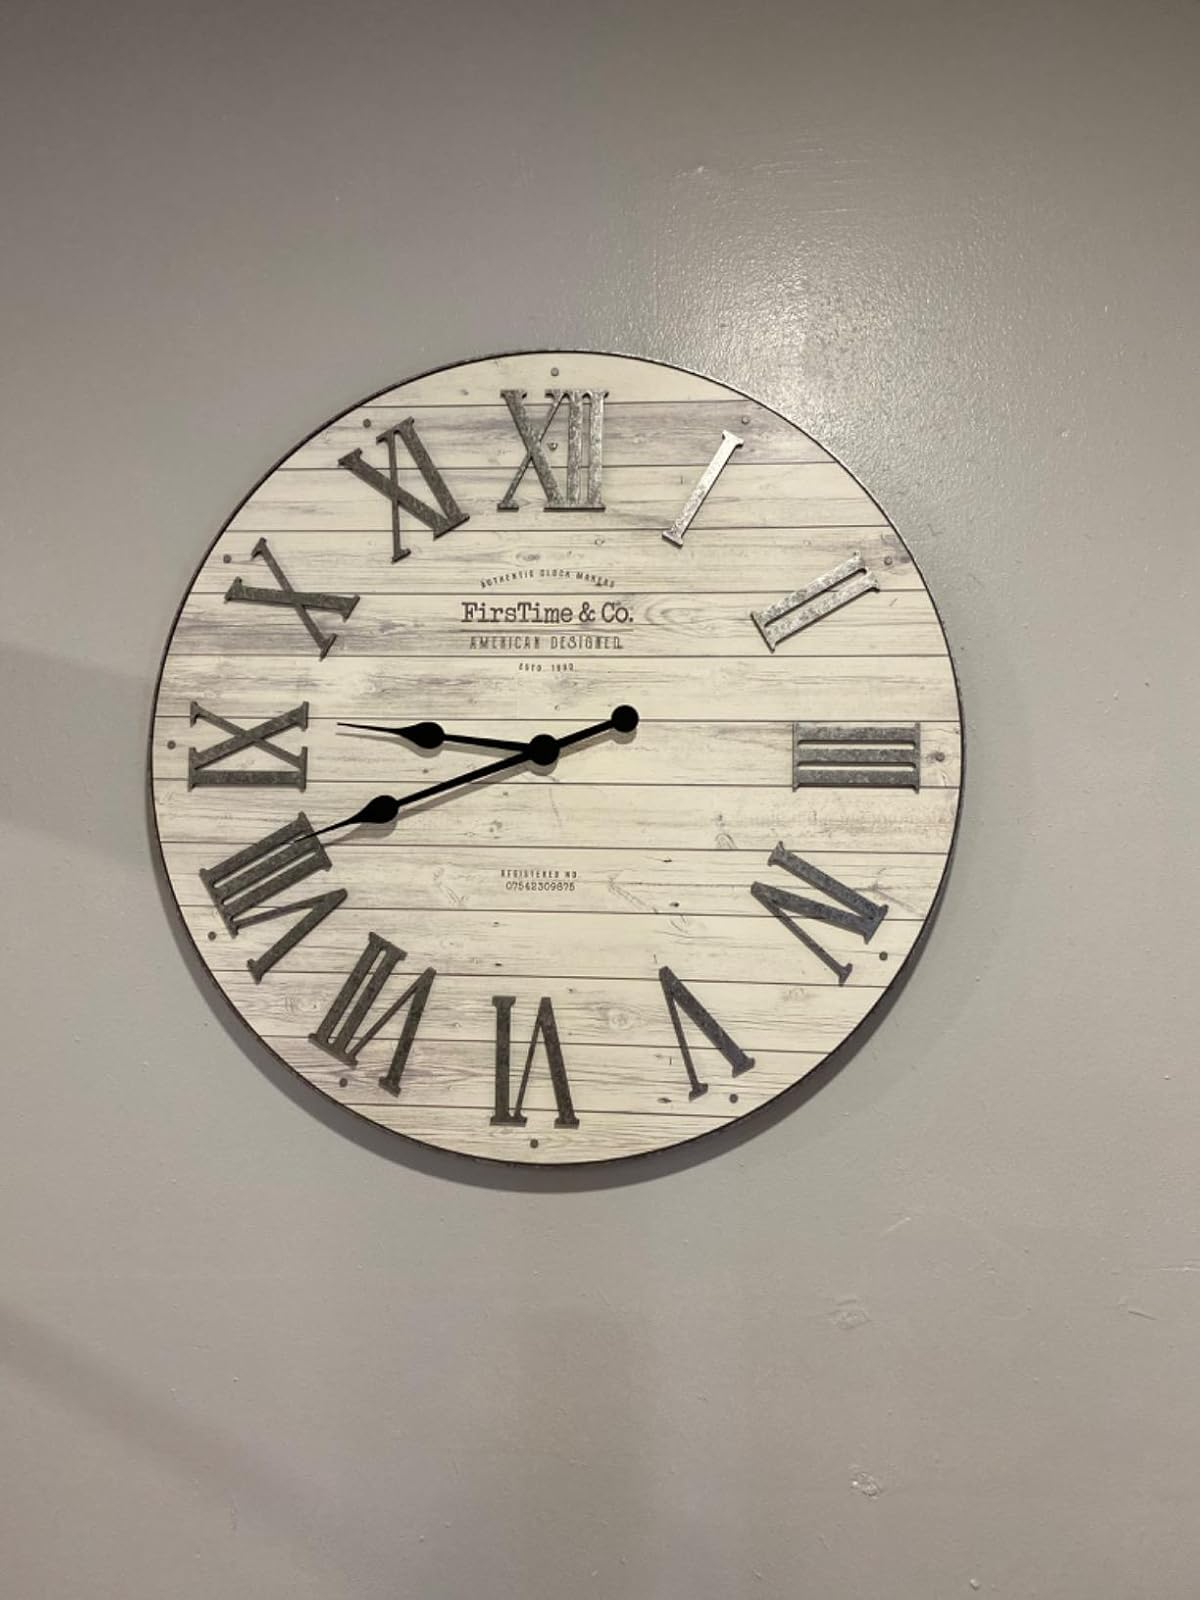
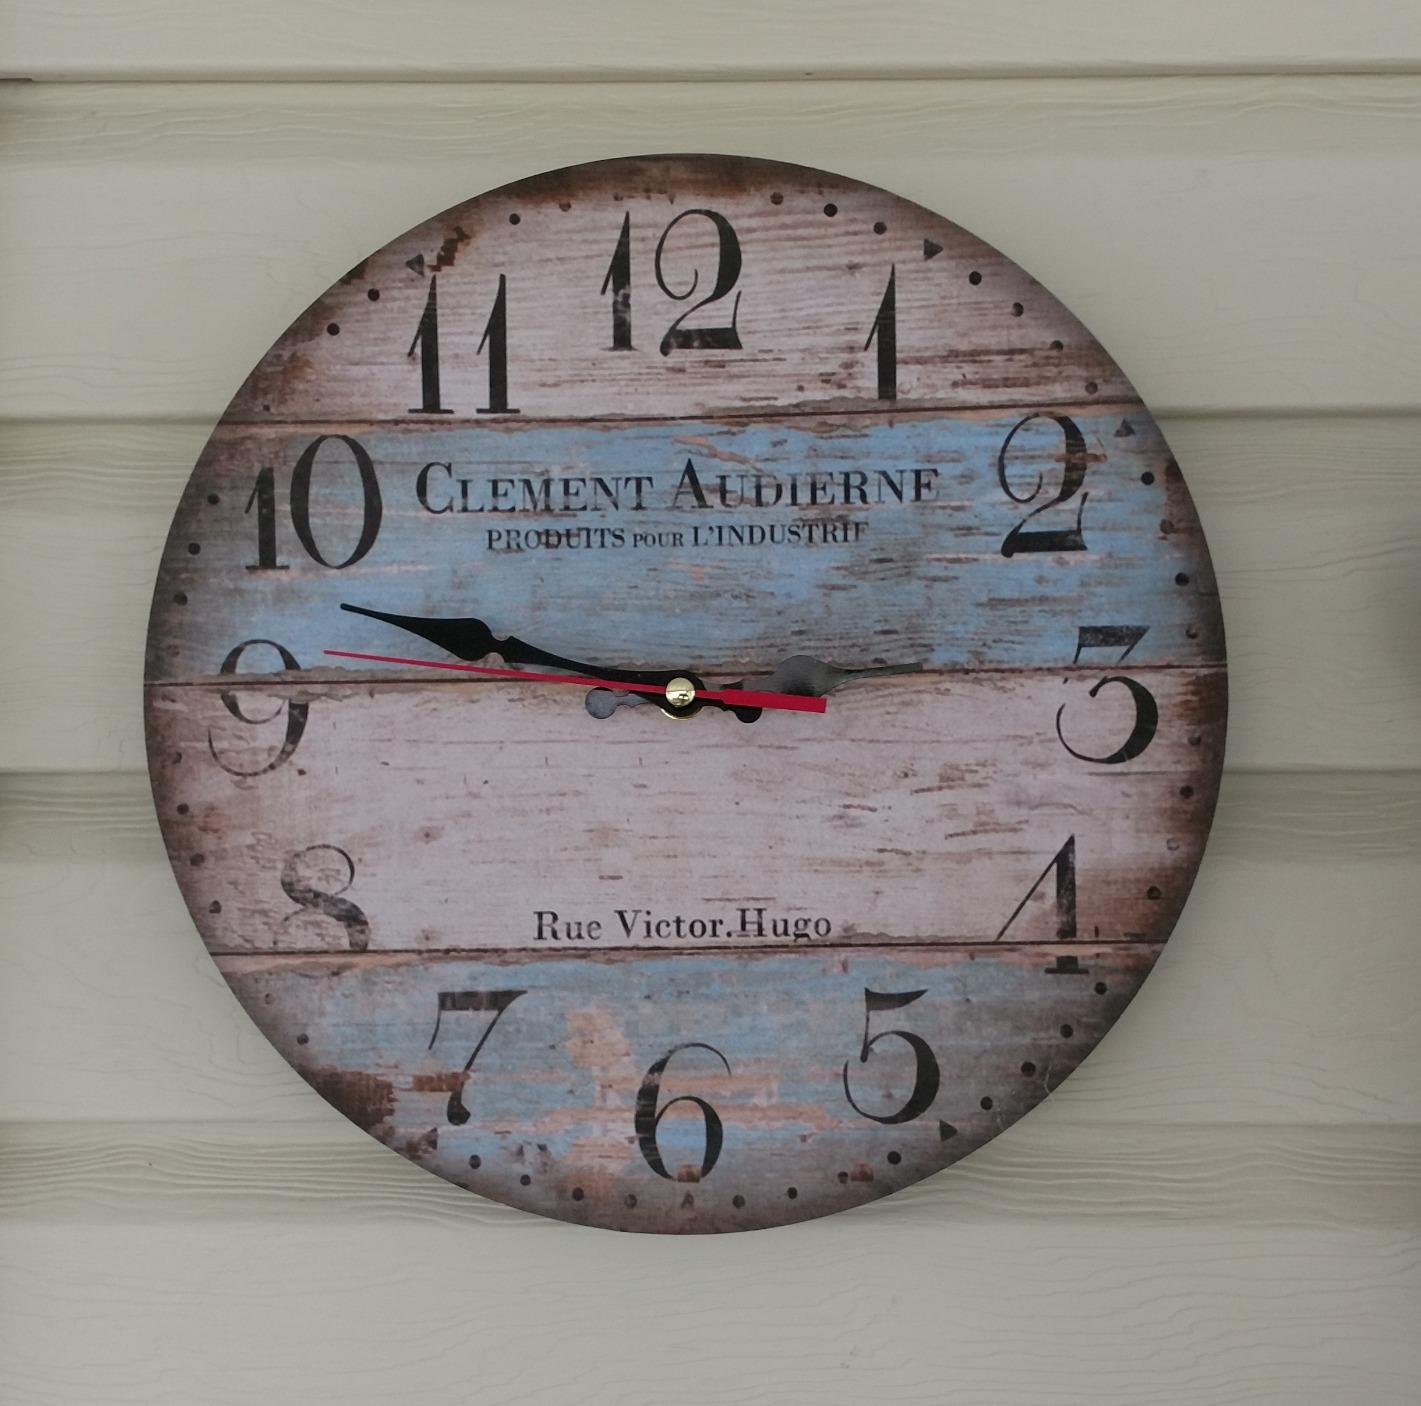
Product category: clock
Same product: no